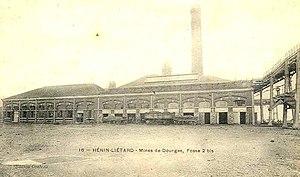
Compagnie des mines de Dourges, Pas-de-Calais, France.
La Compagnie des mines de Dourges est une compagnie minière qui a exploité la houille dans le Bassin minier du Nord-Pas-de-Calais à partir de 1856, date à laquelle la fosse nᵒ 2 a commencé à produire. Les premiers travaux pour une fosse nᵒ 1 ont débuté en 1850, mais quatre ans plus tard, le puits menace de s'effondrer. Le puits nᵒ 2 est donc entrepris, toujours à Hénin-Beaumont à cinquante mètres de l'avaleresse. Puis sont successivement ouvertes la fosse nᵒ 3 à Hénin-Beaumont et nᵒ 4 à Noyelles-Godault. L'avaleresse nᵒ 5, dans cette même commune, est un échec. Les fosses nᵒˢ 6 et 6 bis sont ensuite entreprises sur deux carreaux différents à Hénin-Beaumont et la fosse nᵒ 7 - 7 bis à Montigny-en-Gohelle. C'est à cette même période, dans les années 1890 - 1900 que les fosses nᵒˢ 2, 3 et 4 se dotent d'un puits bis.